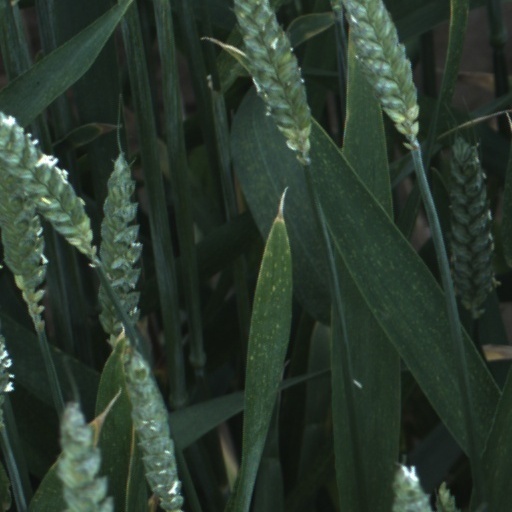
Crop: wheat